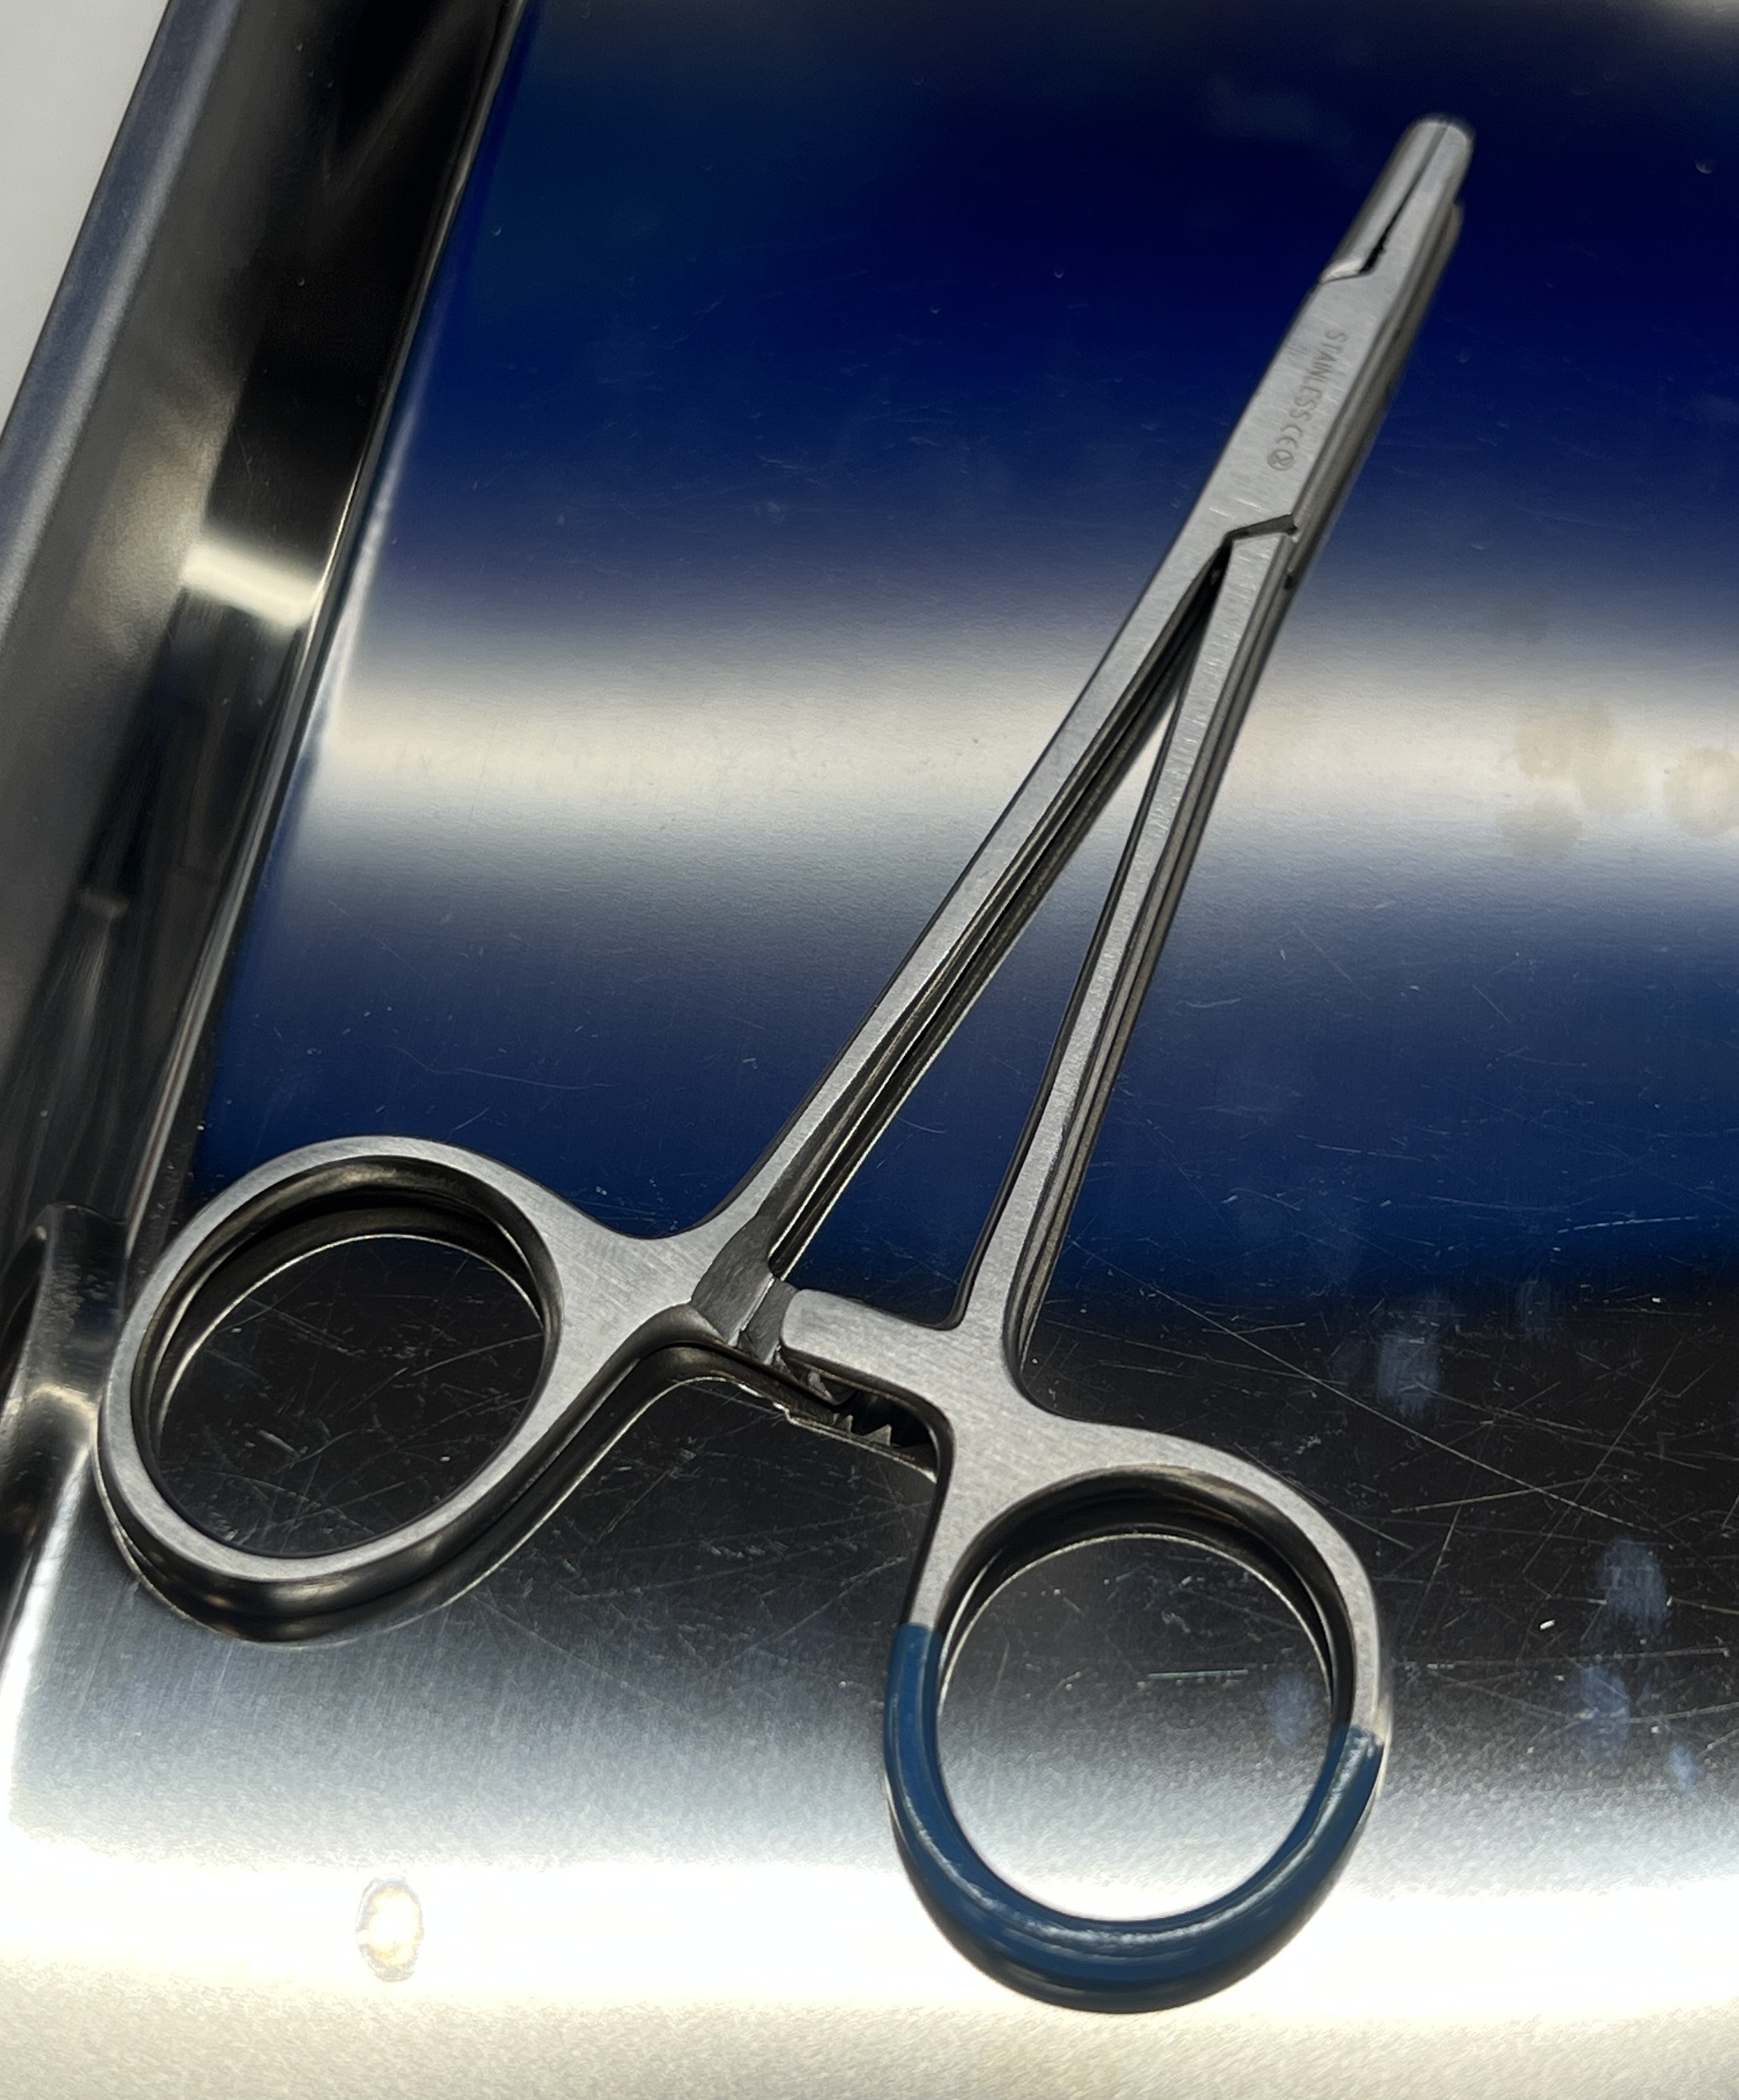
Hinged instrument state: closed